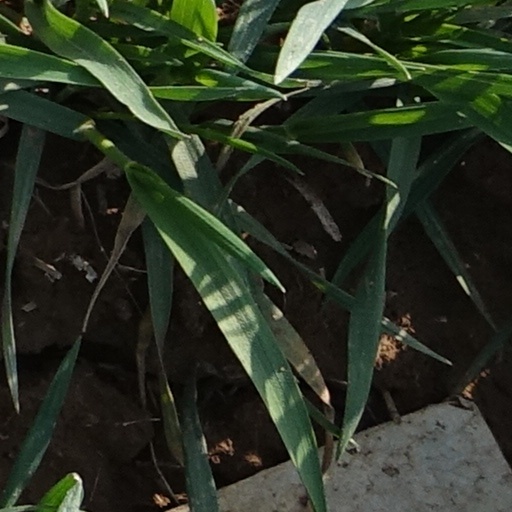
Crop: wheat